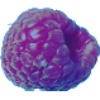
Label: Raspberry 1